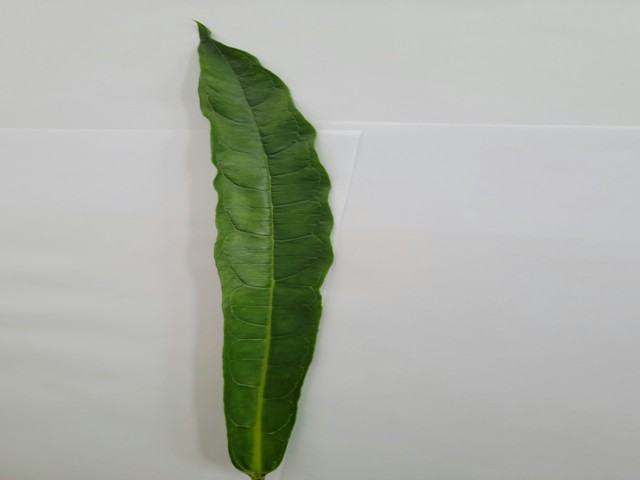
Plant: bamonhati